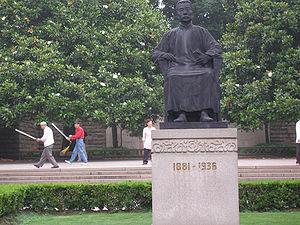
Statue de Lu Xun installée devant sa tombe Français